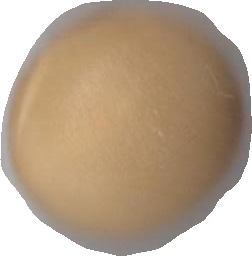
Variety: Dega